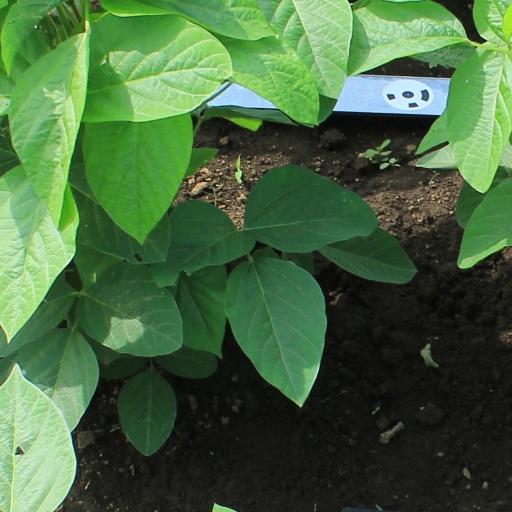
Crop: soybean